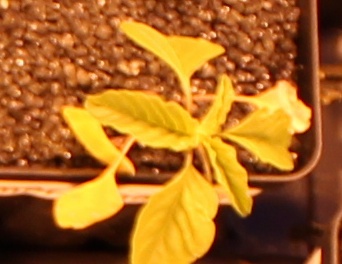
Label: Palmer Amaranth